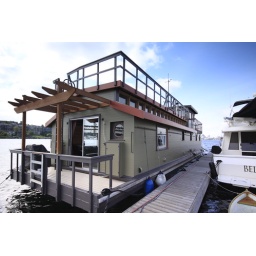
A New home on the market in Seattle. Apart of the floating home community.